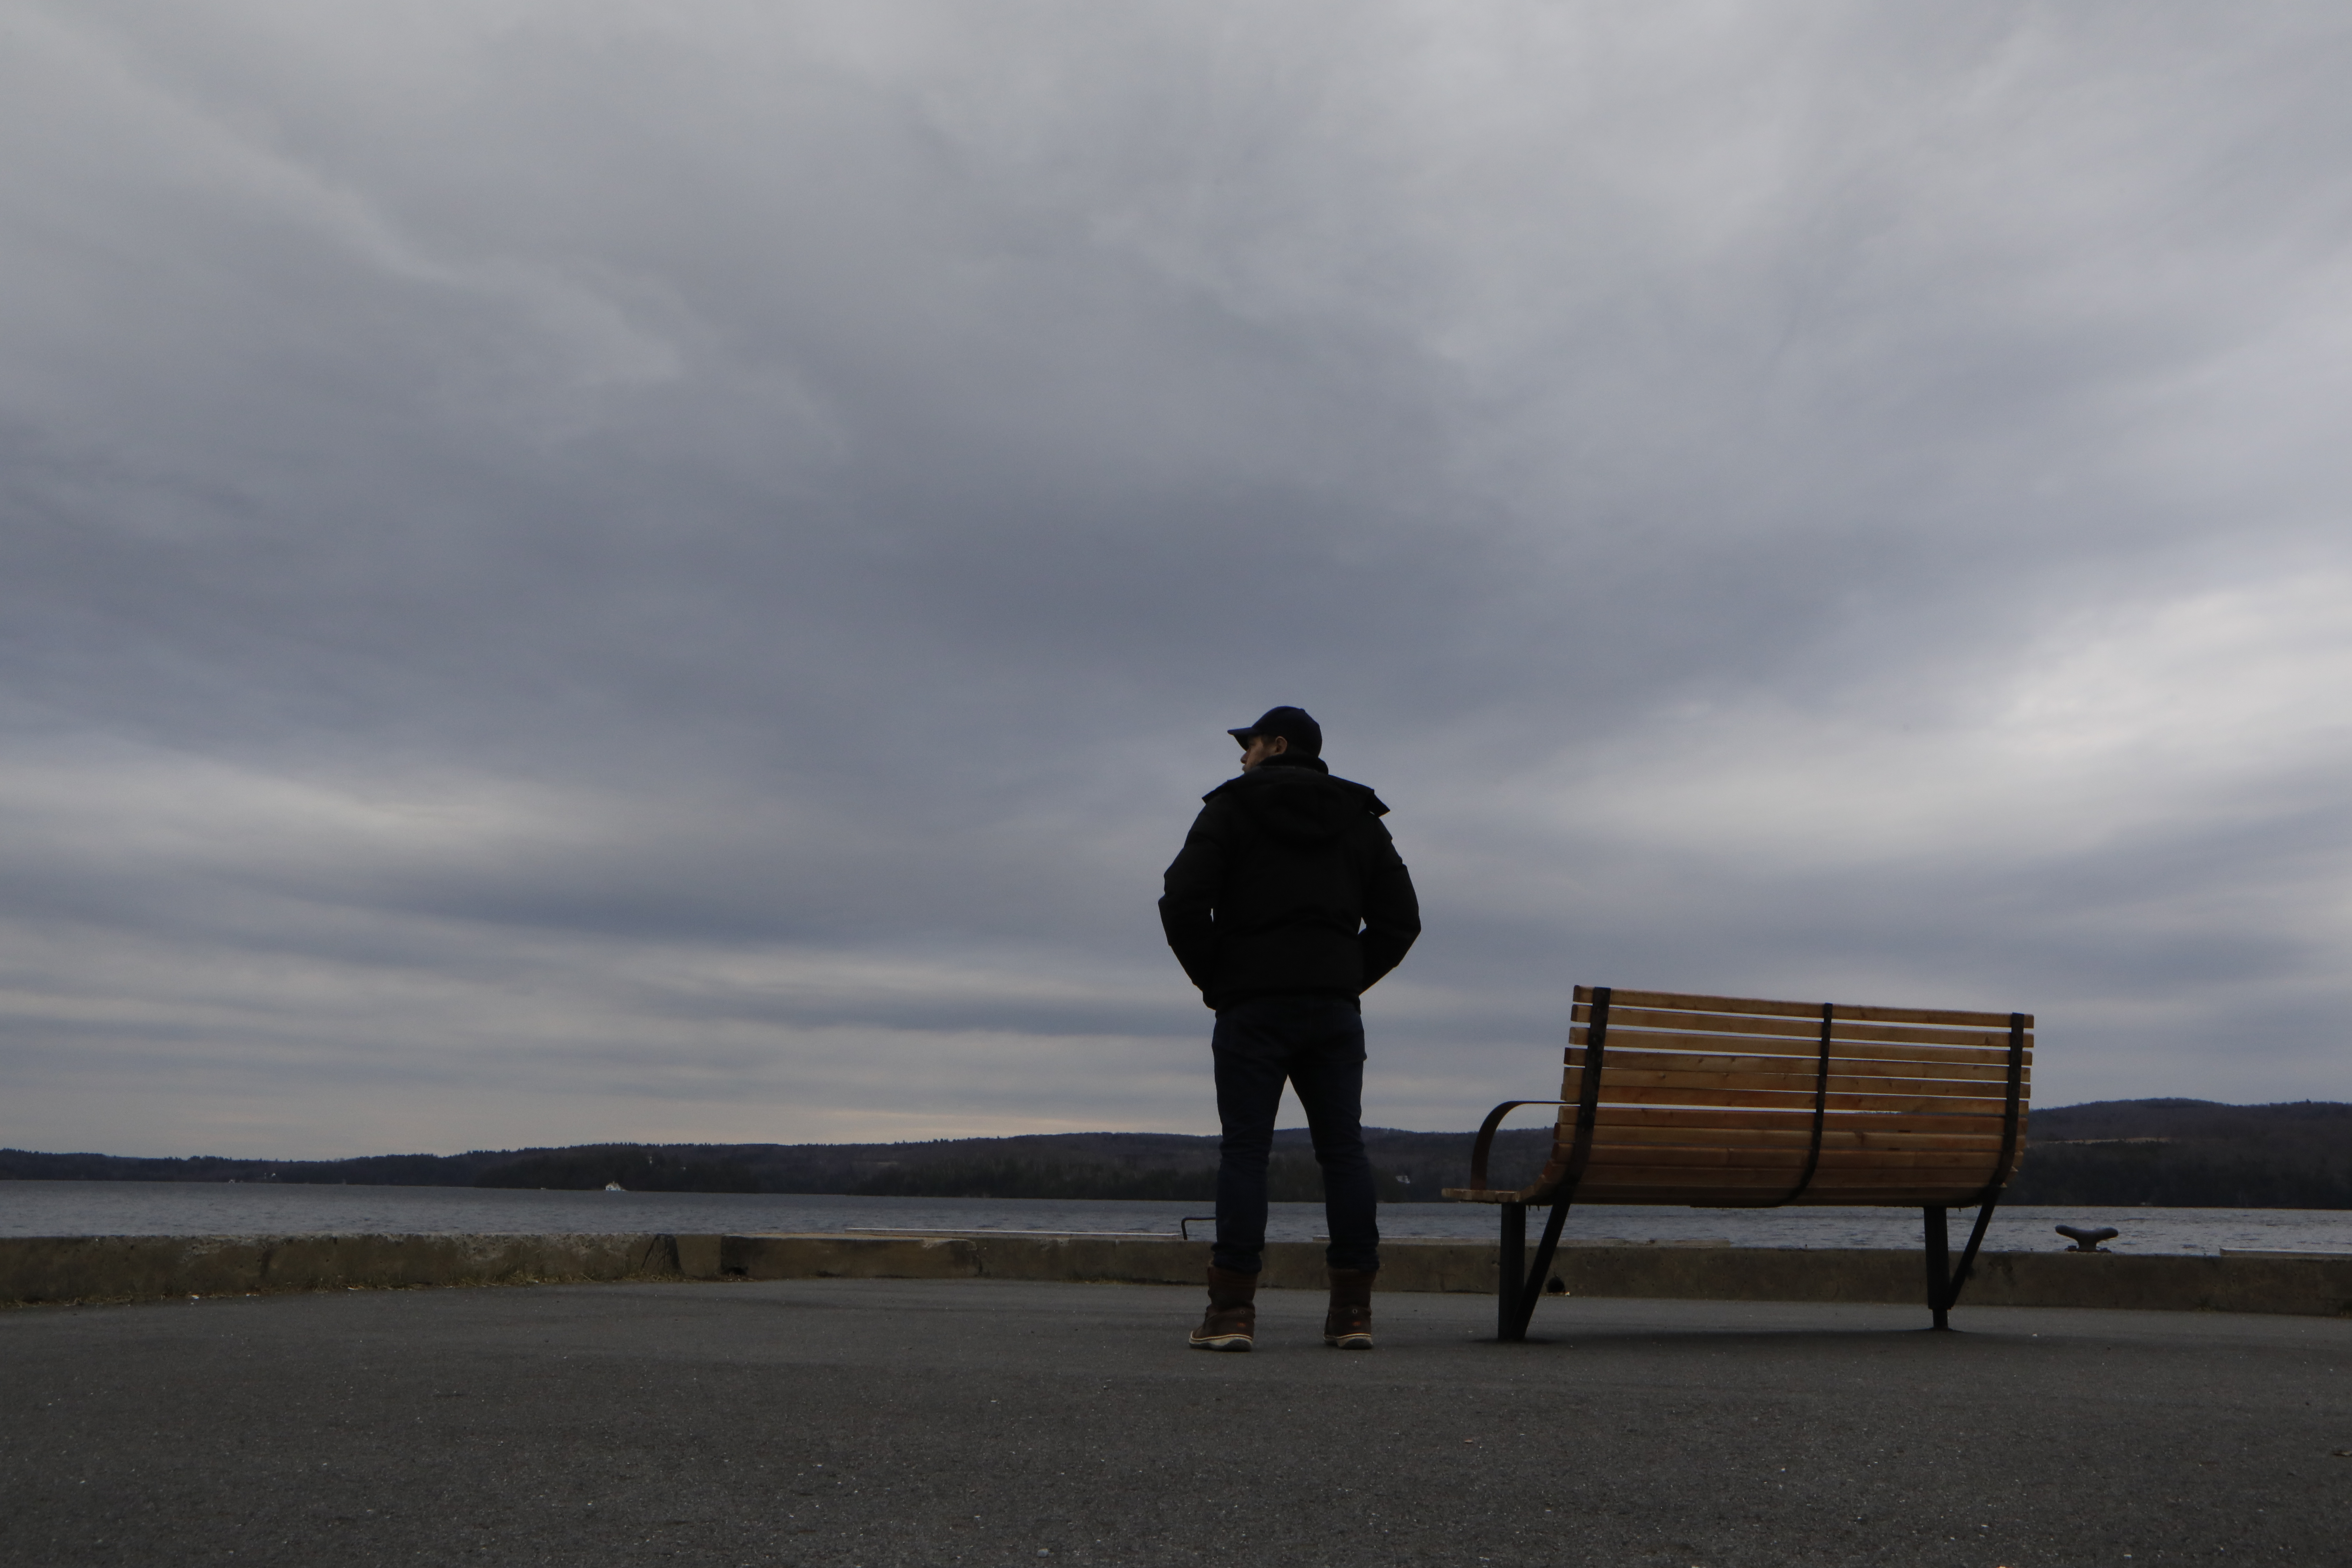
cloud, sky, outdoor bench, bench, People in nature, horizon, outdoor furniture, wood, landscape, travel, road, leisure, road surface, tree, sitting, winter, ocean, grassland, evening, shadow, grass, wind, walking, coast, bag, sea, street, Luggage and bags